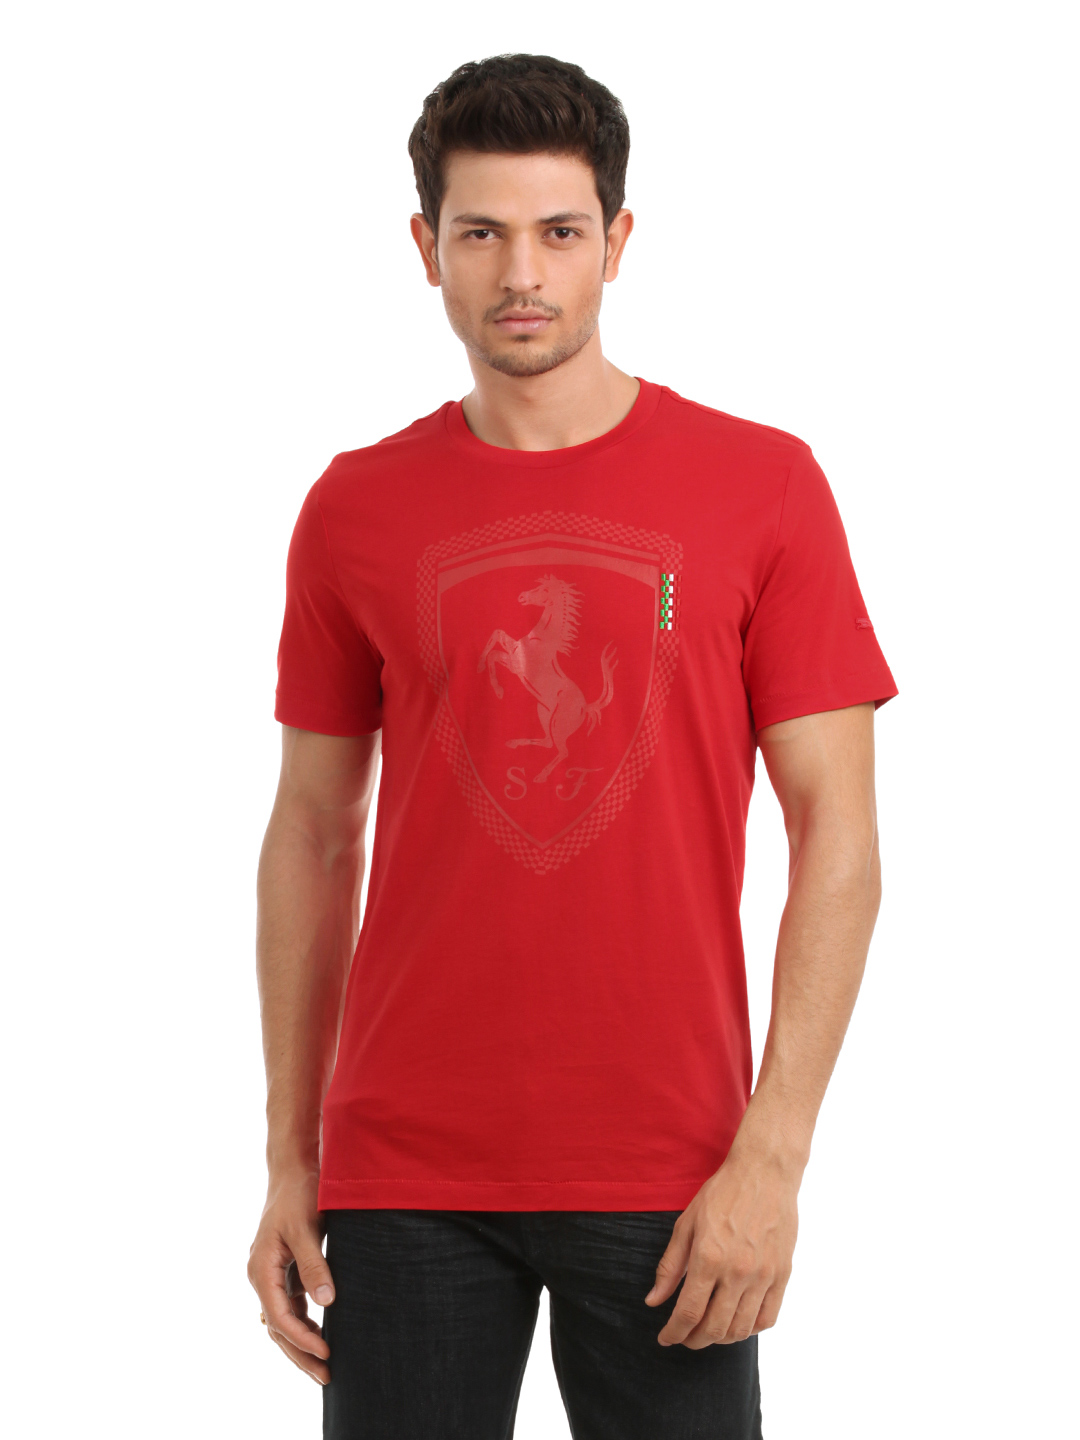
Puma Men Red Ferrari T-shirt
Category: Apparel / Topwear / Tshirts
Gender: Men
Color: Red
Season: Summer 2012
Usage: Casual